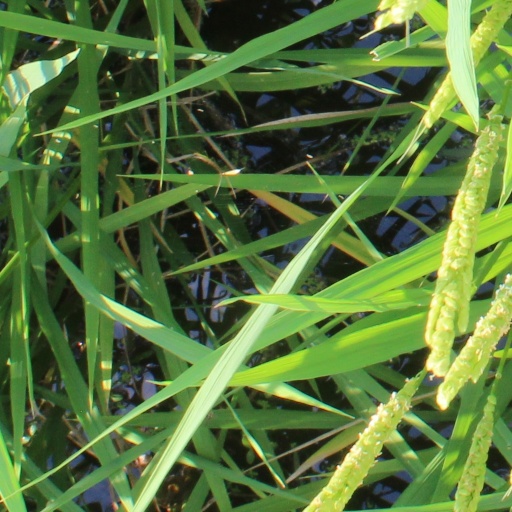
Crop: rice